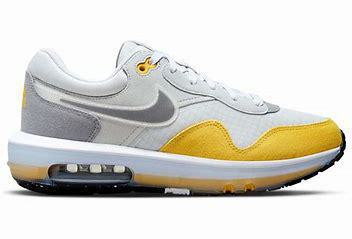
Brand: Nike
Model: Air Max Motif